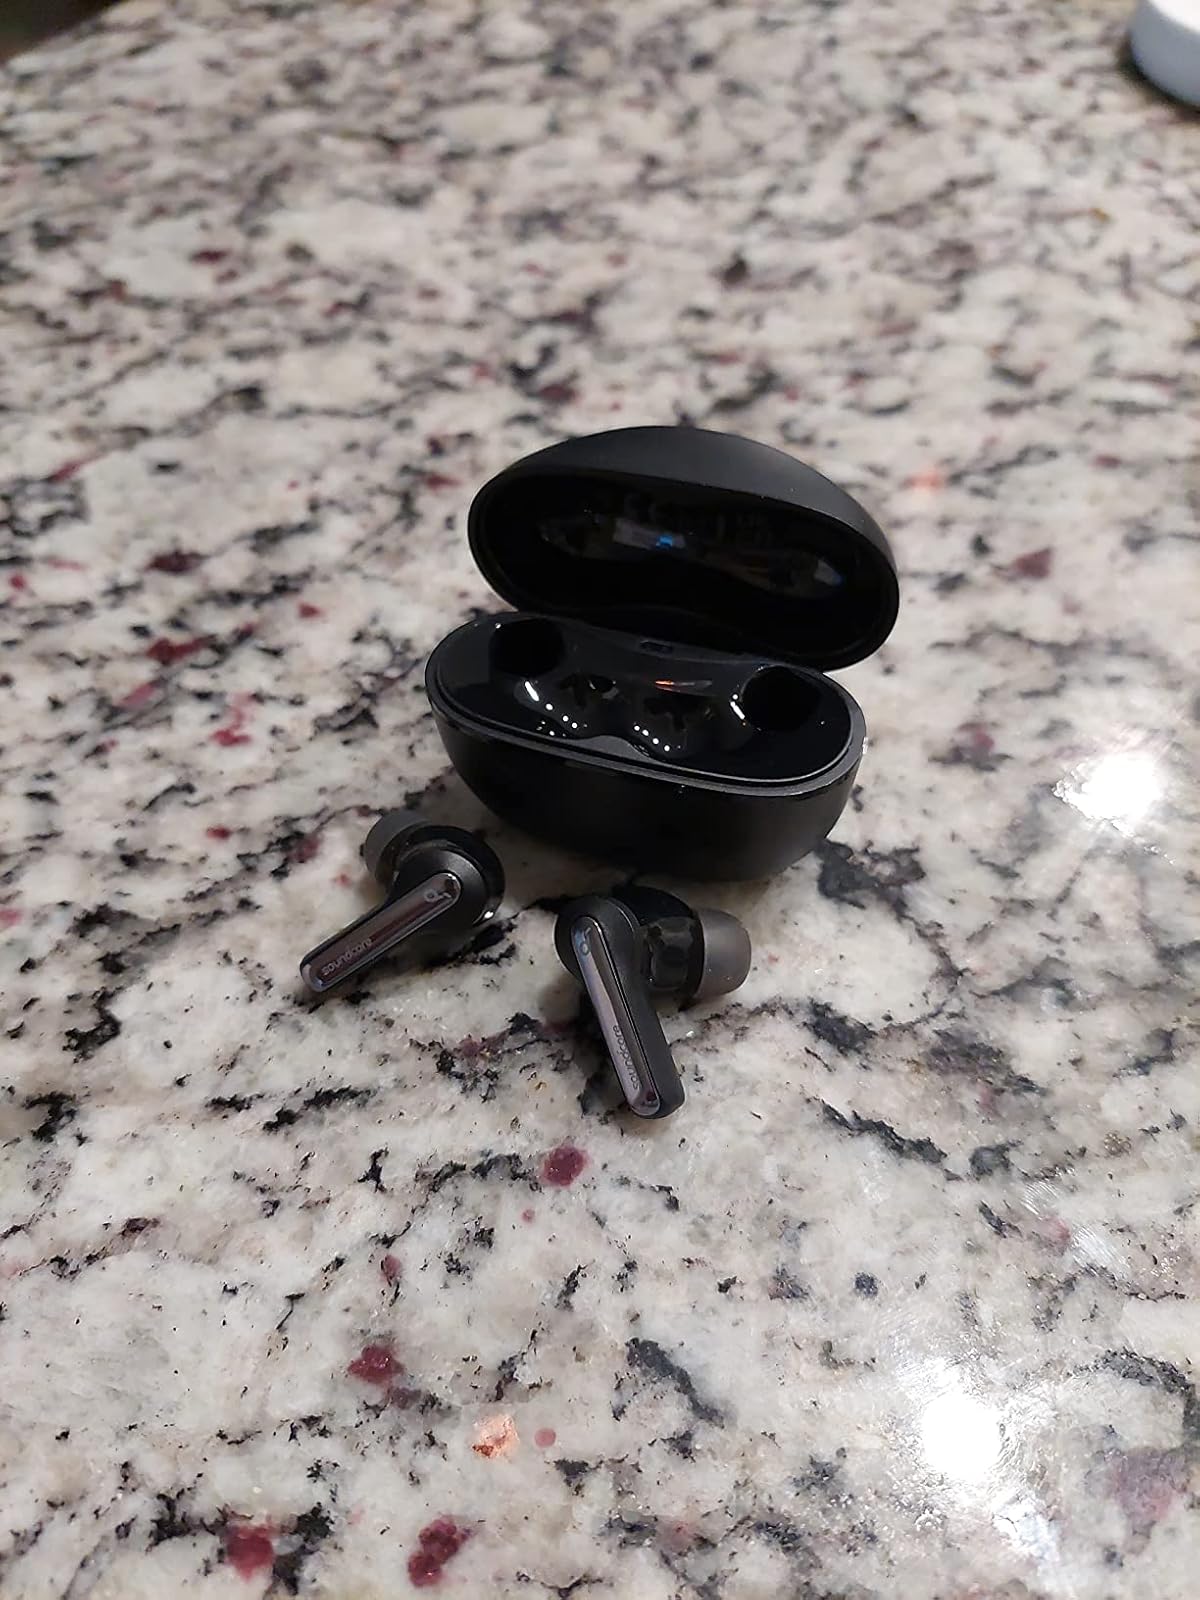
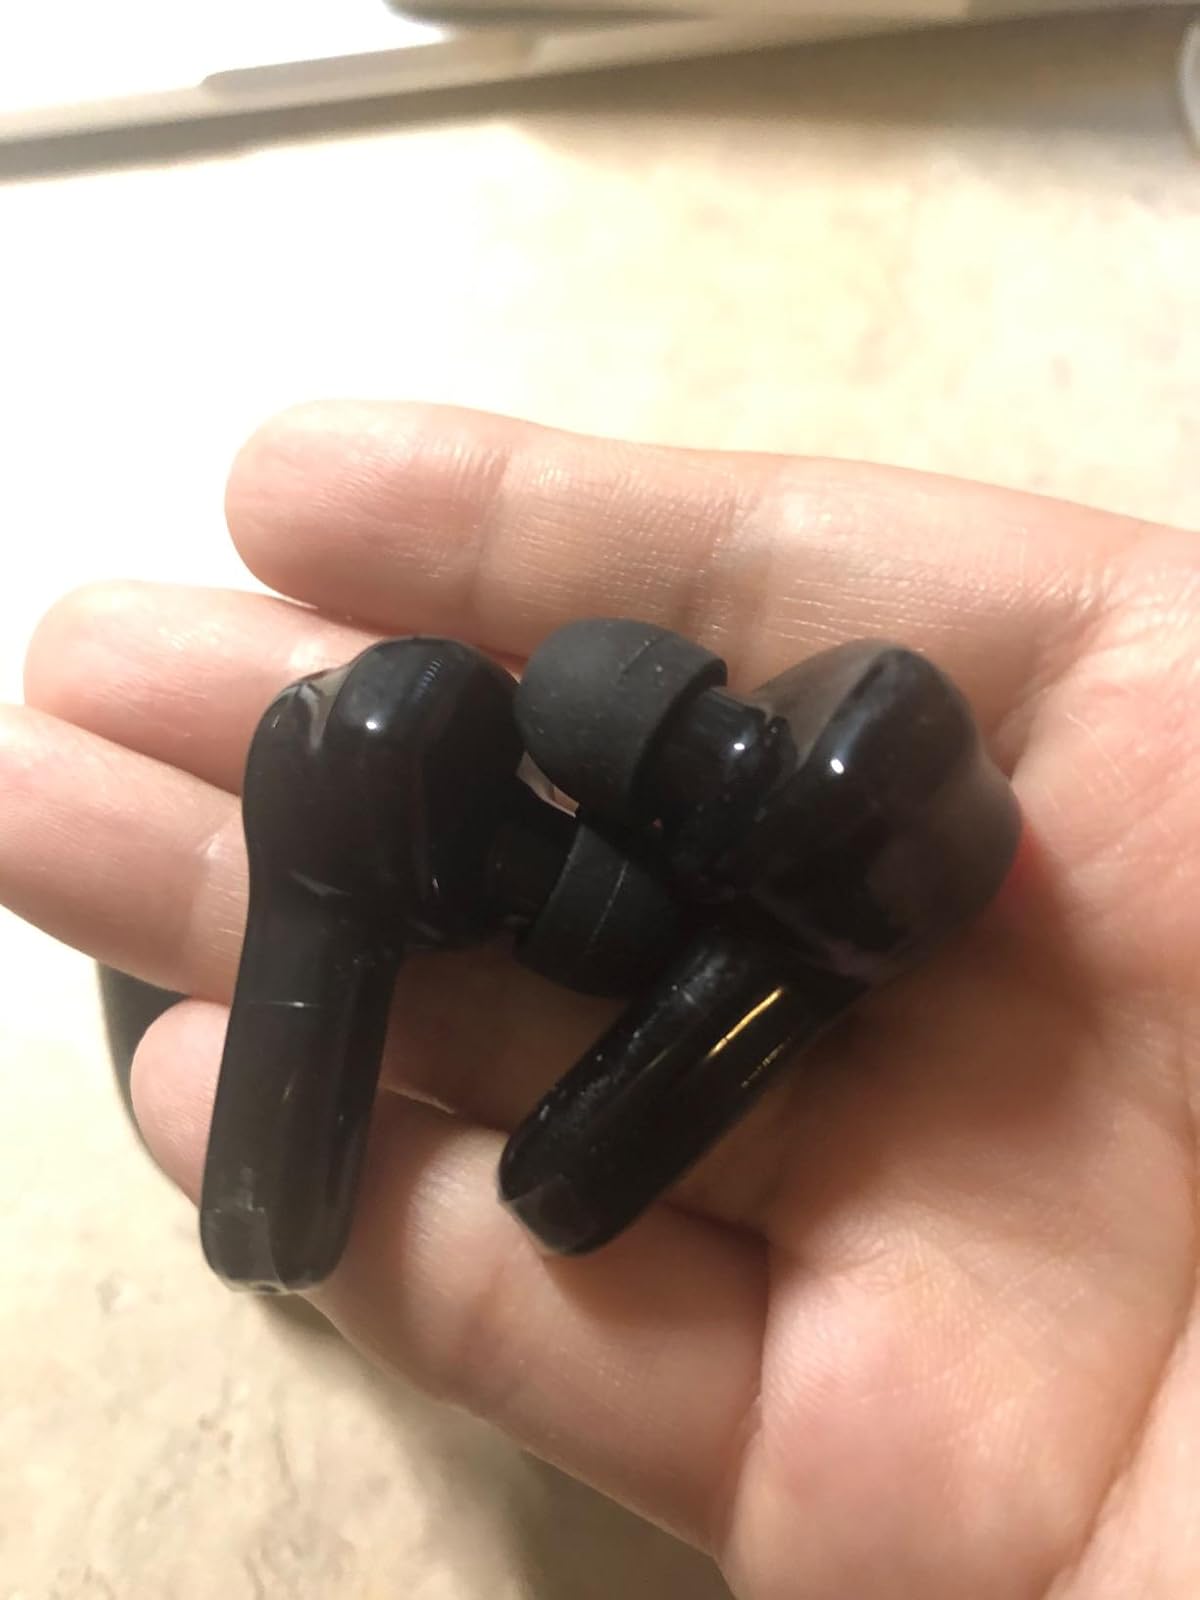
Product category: earbuds
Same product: no